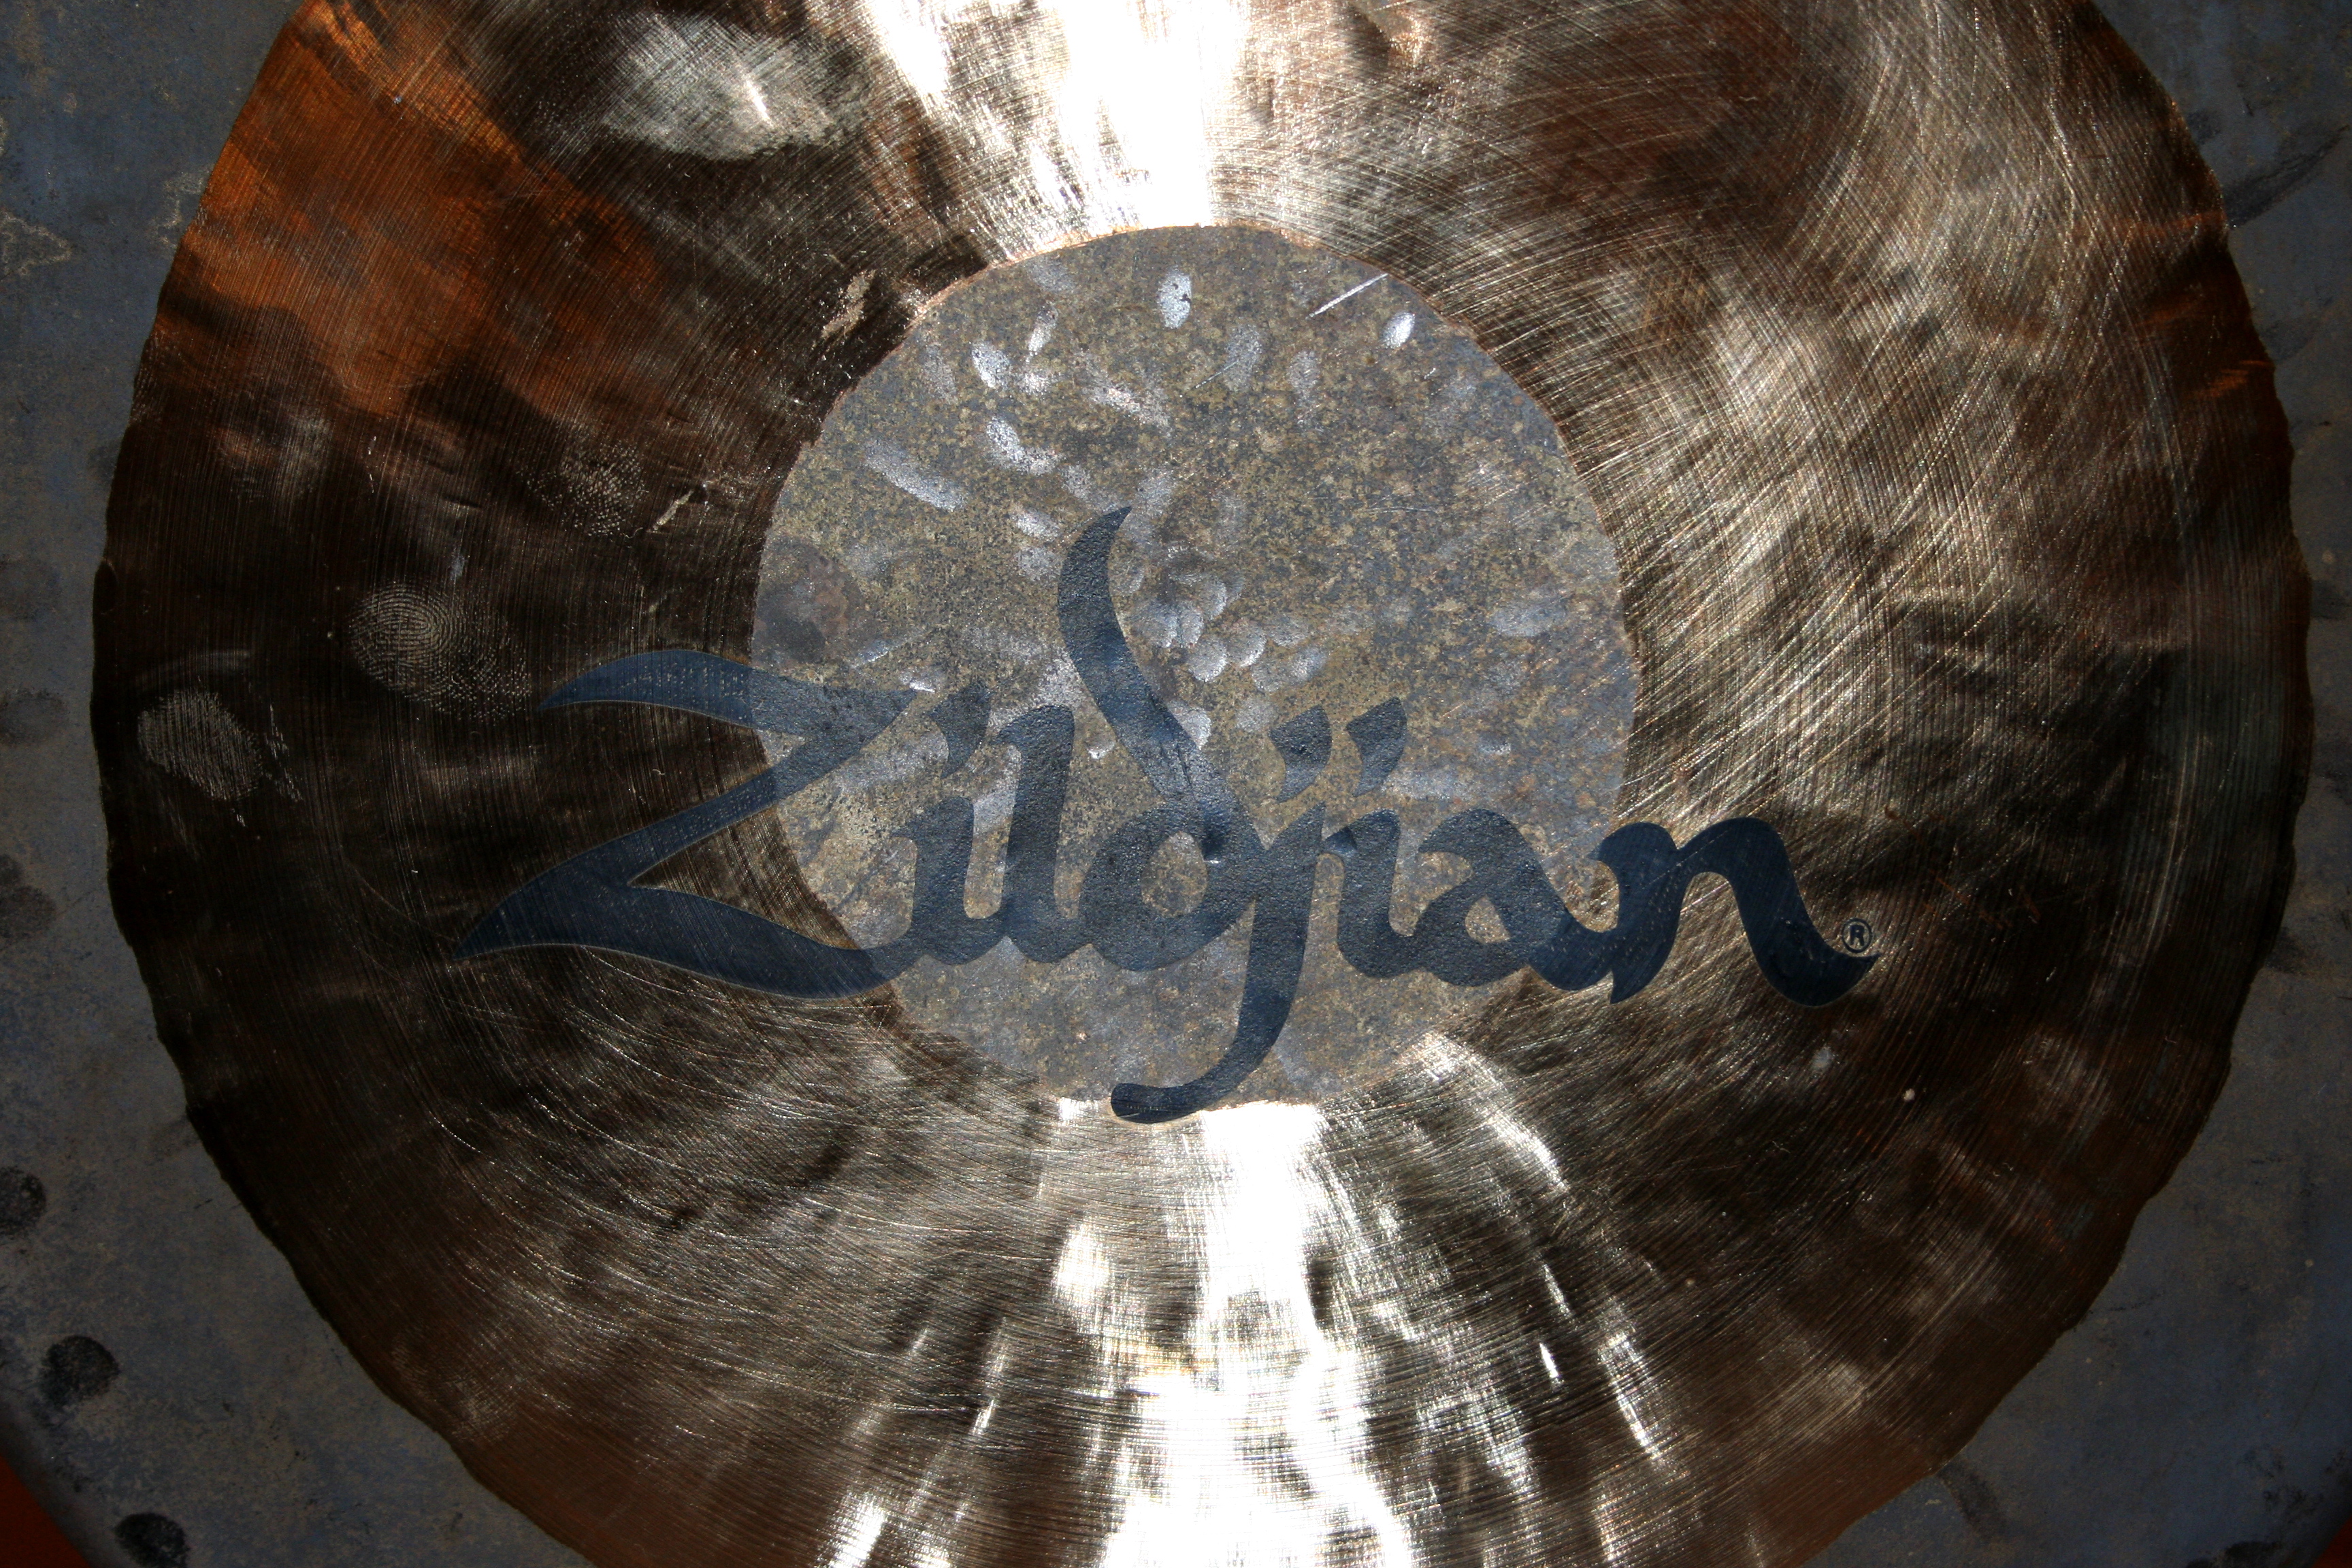
wood, musical instrument, fishtacos, eli06, ancient history